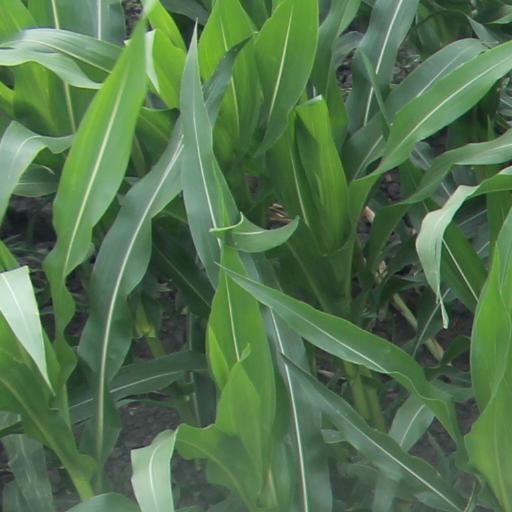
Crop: maize; corn